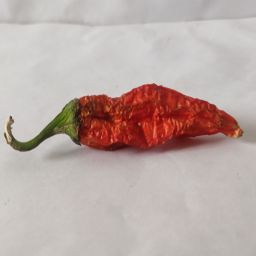
Crop: New Mexico Green Chile
Quality: Dried